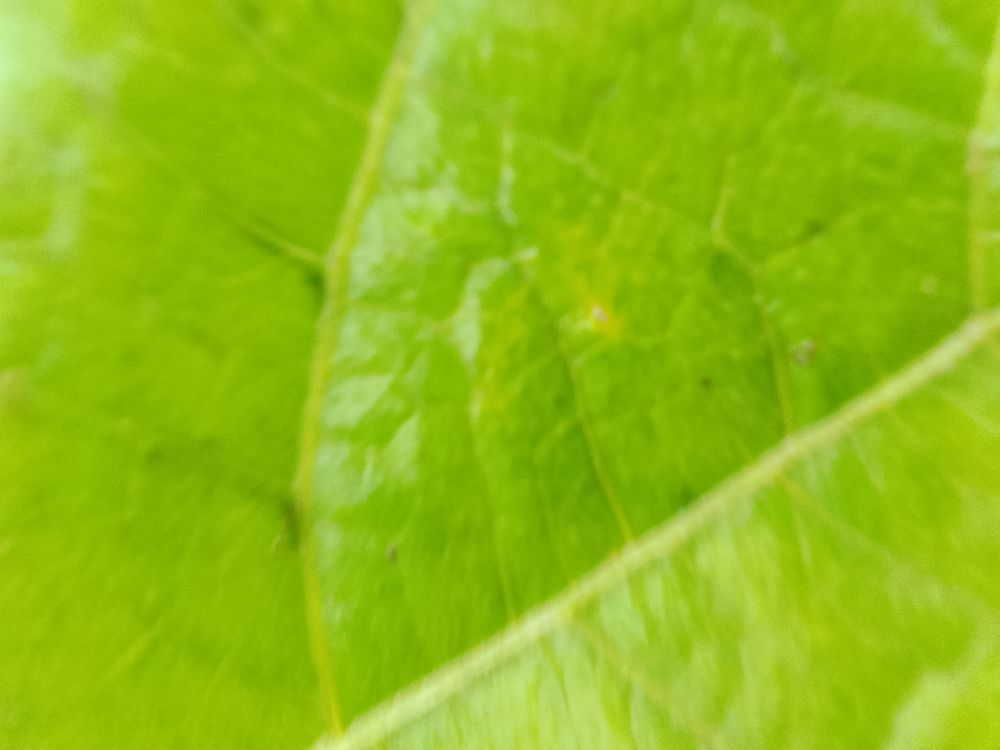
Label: healthy